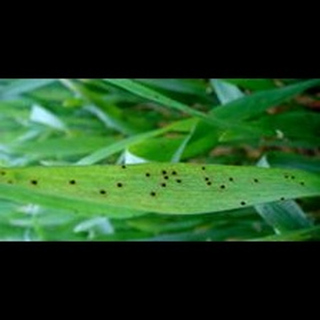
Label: wheat_mite